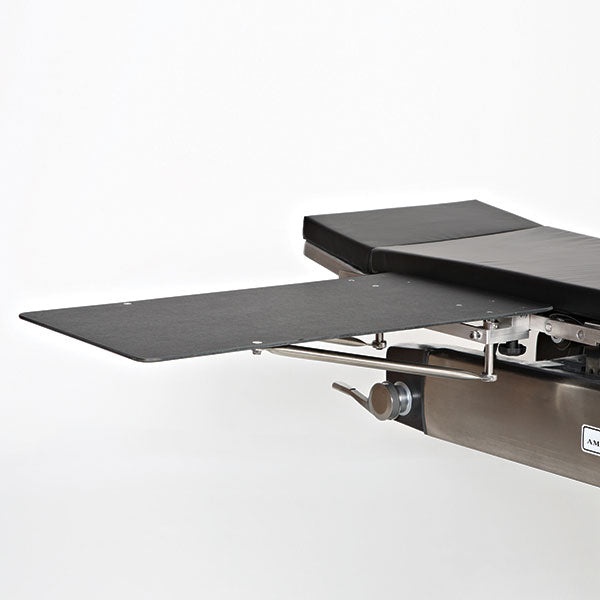
Midcentral Medical MCM-330 Carpal Arm and Hand Surgery Table
Midcentral Medical MCM-330 Carpal Arm and Hand Surgery Table • Model: MCM-330 • This legless design offers optimum rigidity as well as easy access for C-arm procedures. • It has a 18" x 32" operating surface which serves as one of the largest available and still only weighs 11 pounds. • Clamps positively to operating room table with our unique posi -lock clamps for added stability. • The ultimate choice for carpal tunnel procedures as well as others. • Compatible with any American made operating room table. • Great for many procedures such as fistula, angiogram, and angioplasty. • 2" pad included • Midcentral Medical The MidCentral Medical MCM-330 Carpal Arm and Hand Surgery Table is engineered to provide optimal support and stability during upper extremity surgical procedures. Its legless design offers excellent rigidity, ensuring that the table remains securely in place without the need for additional support structures. This feature is particularly beneficial in operating rooms where space is limited or where traditional arm boards might be cumbersome. With an operating surface of 18" by 32", the MCM-330 offers one of the largest available areas for arm and hand surgeries, accommodating a wide range of patient sizes and surgical needs. Despite its generous dimensions, the table weighs only 11 pounds, making it exceptionally lightweight and easy to maneuver. This portability is complemented by the inclusion of Posi-Lock clamps, which allow the table to be securely attached to any American-made operating room table, ensuring stability during procedures. The table's construction from durable phenolic material, reinforced with aluminum, provides both strength and durability while maintaining a lightweight profile. The 2" thick pad included with the table enhances patient comfort, a crucial consideration during extended surgical procedures. Whether used for carpal tunnel surgeries, fistula creation, angiograms, or angioplasties, the MCM-330 is designed to meet the demands of various surgical specialties, offering a reliable and efficient solution for arm and hand surgery needs.
Brand: Midcentral Medical
Category: Business & Industrial > Medical > Medical Furniture > Surgical Tables > Orthopedic Surgical Tables